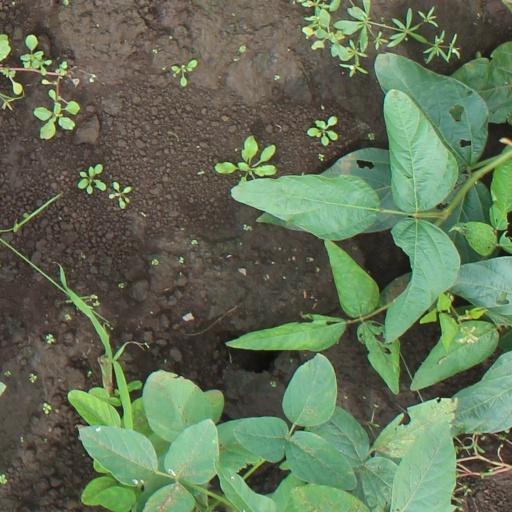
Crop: soybean